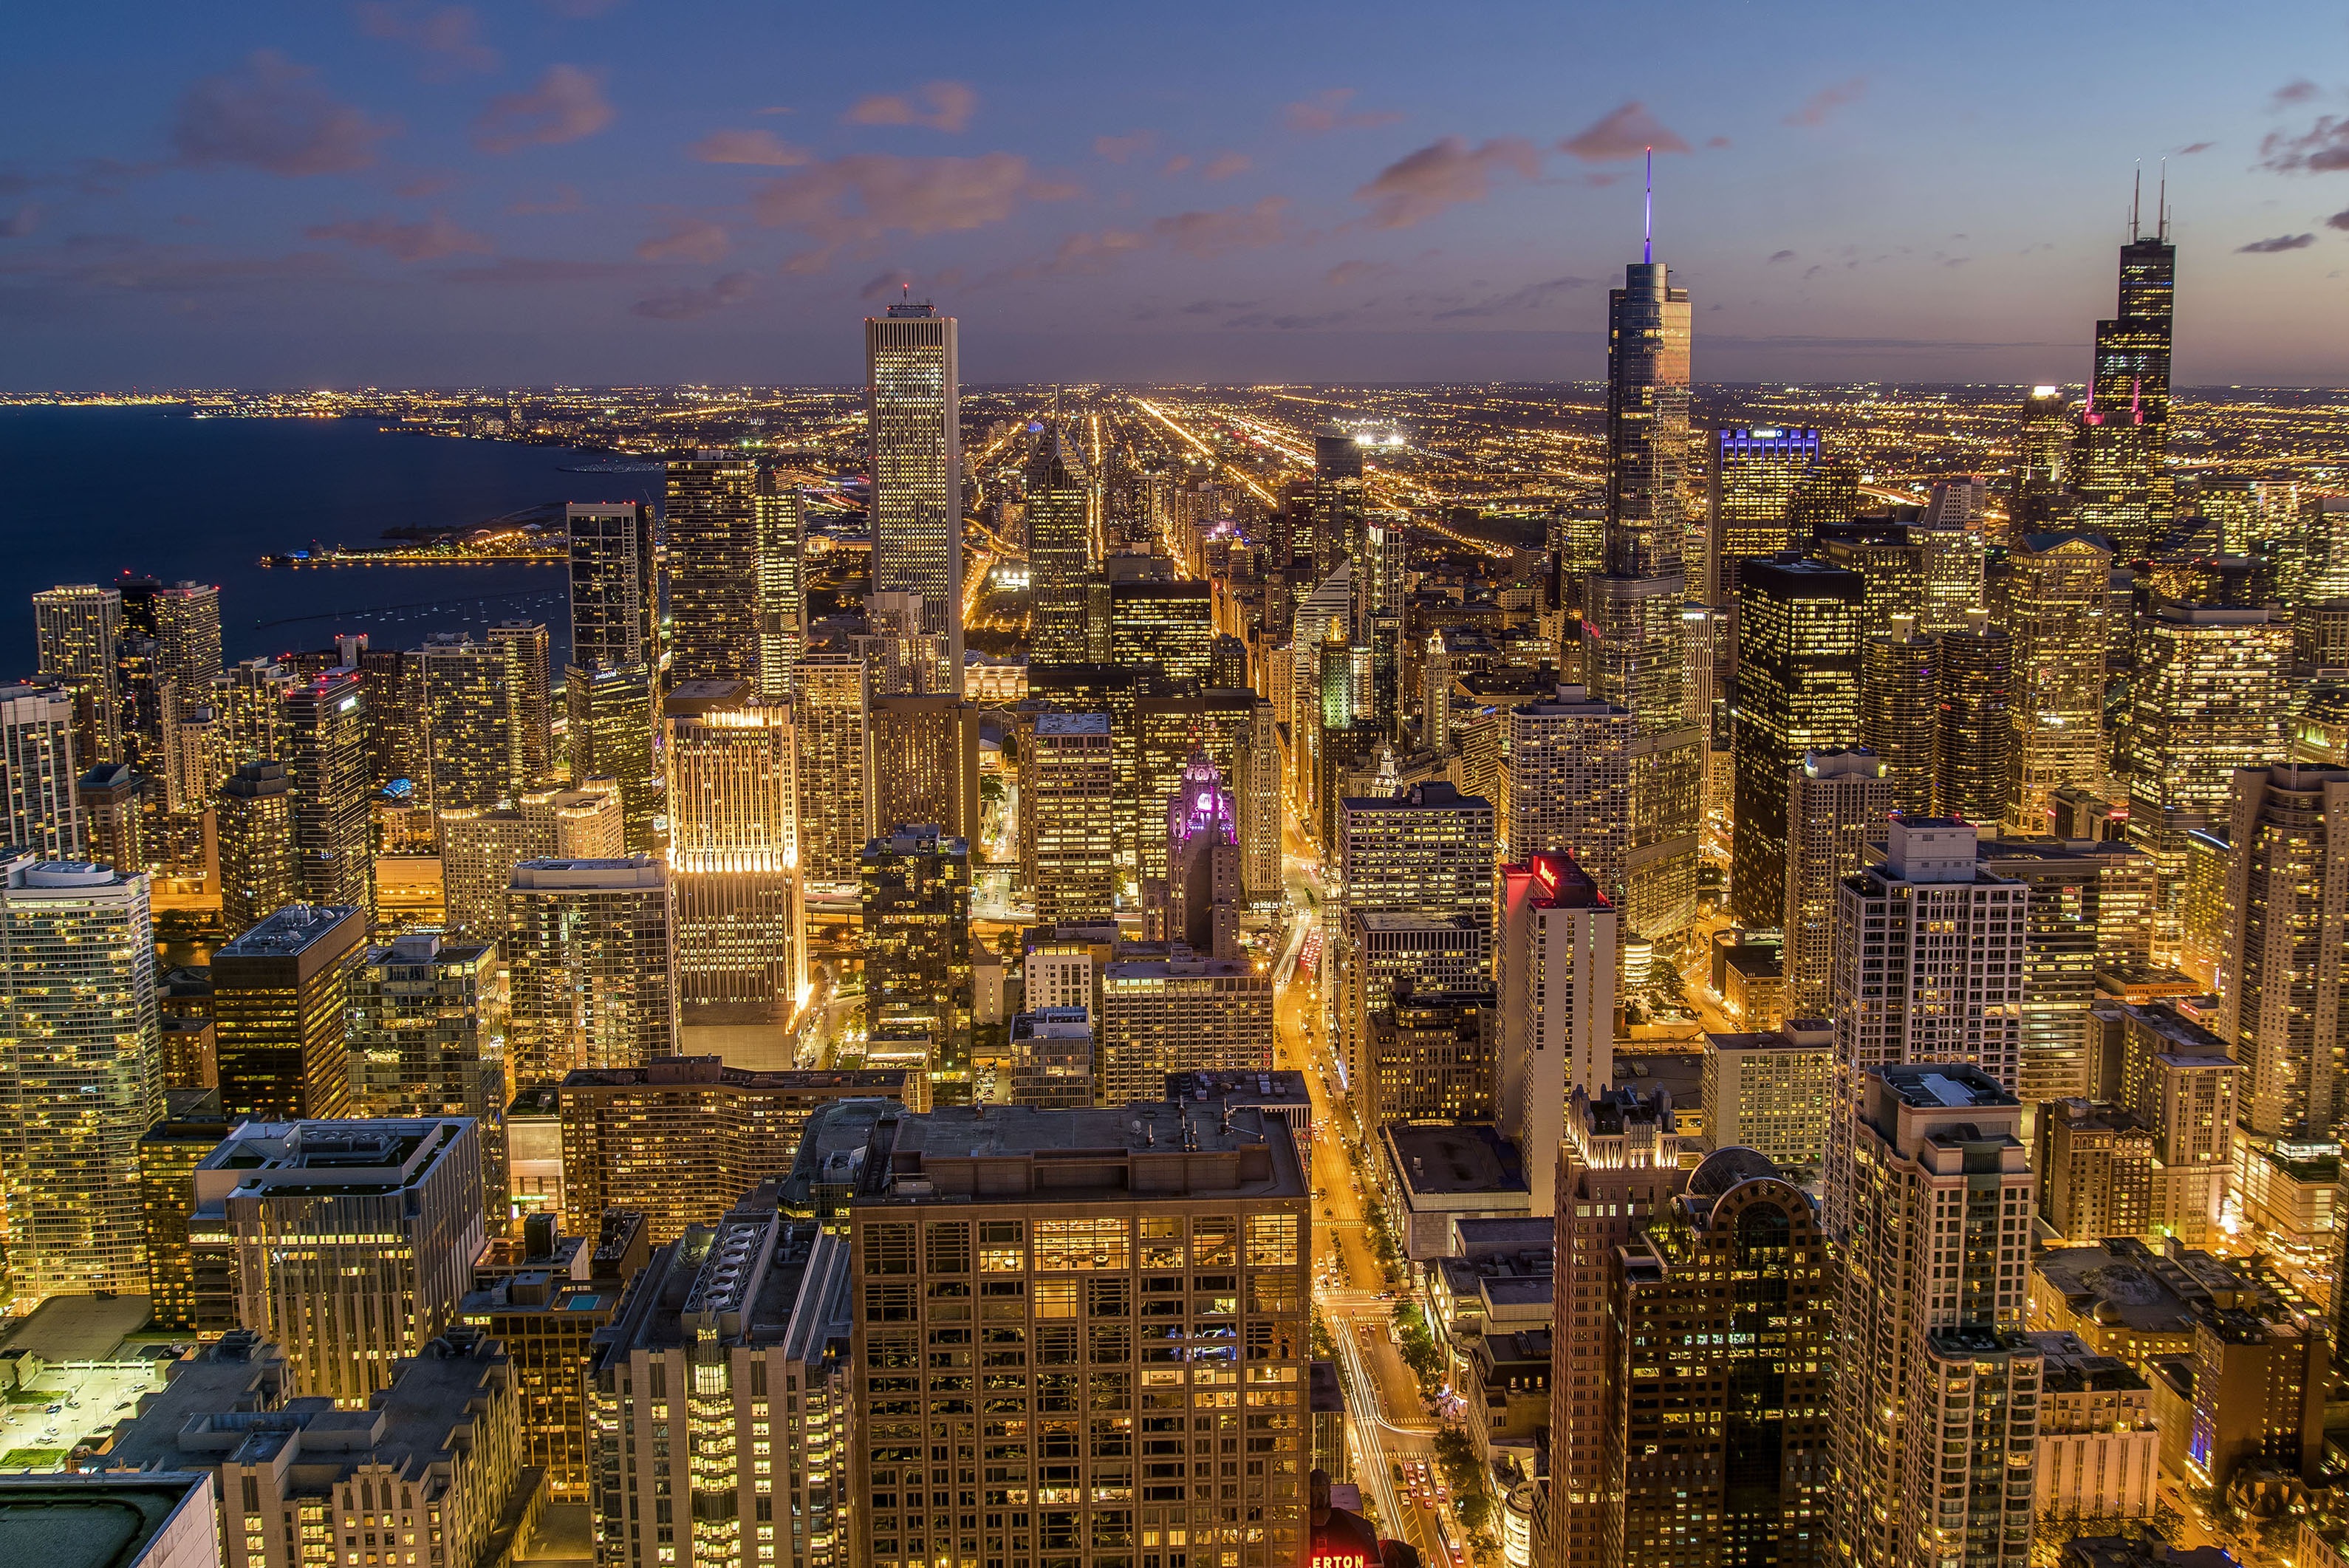
horizon, architecture, sunset, skyline, night, town, building, city, skyscraper, urban, cityscape, panorama, downtown, travel, dusk, evening, sight, tower, office, landmark, business, aerial, modern, tower block, tall, metropolis, neighbourhood, bird's eye view, aerial photography, urban area, residential area, human settlement, metropolitan area